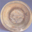
Label: plate